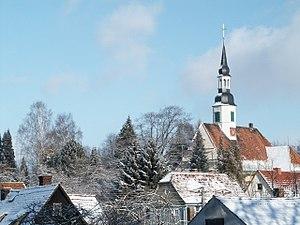
Berthelsdorf est une ancienne commune de Saxe, située dans l'arrondissement de Görlitz, dans le district de Dresde. Depuis le 1ᵉʳ janvier 2013, elle est rattachée à la ville de Herrnhut.